Origen

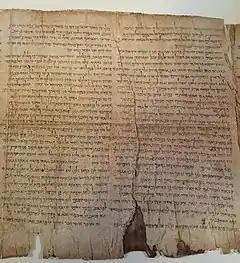
While in Jericho, Origen bought an ancient manuscript of the Hebrew Bible which had been discovered "in a jar", a discovery which prefigures the later discovery of the Dead Sea Scrolls in the twentieth century. Shown here: a section of the Isaiah scroll from Qumran.

Origen obeyed Demetrius's order and returned to Alexandria, bringing with him an antique scroll he had purchased at Jericho containing the full text of the Hebrew Bible. The manuscript, which had purportedly been found "in a jar", became the source text for one of the two Hebrew columns in Origen's . Origen studied the Old Testament in great depth; Eusebius even claims that Origen learned Hebrew. Most modern scholars regard this claim as implausible, but they disagree over how much Origen knew about the language. H. Lietzmann concludes that Origen probably only knew the Hebrew alphabet and not much else, whereas R. P. C. Hanson and G. Bardy argue that Origen had a superficial understanding of the language but not enough to have composed the entire . A note in Origen's "On the First Principles" mentions an unknown "Hebrew master", but this was probably a consultant, not a teacher.